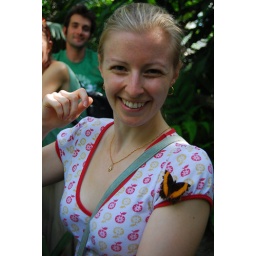
She likes butterflies and they like her at the butterfly house in Kuranda.